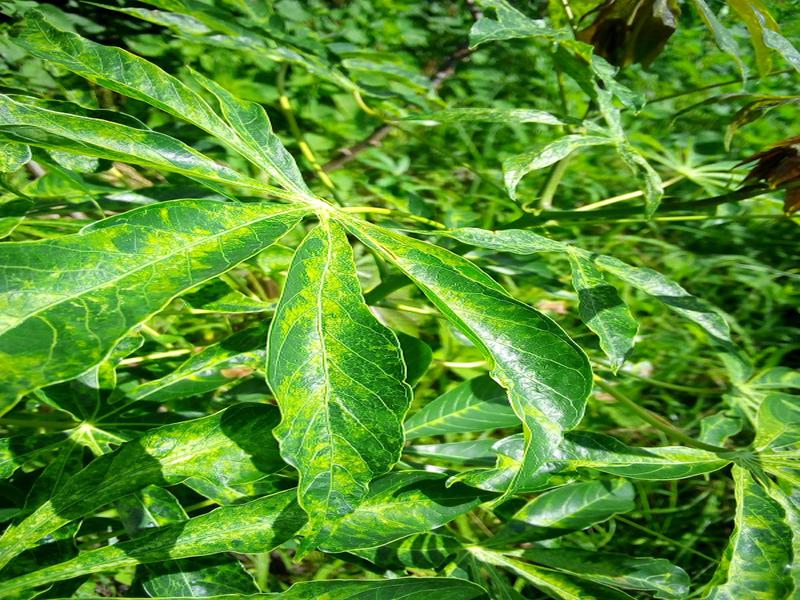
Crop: cassava
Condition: mosaic_disease